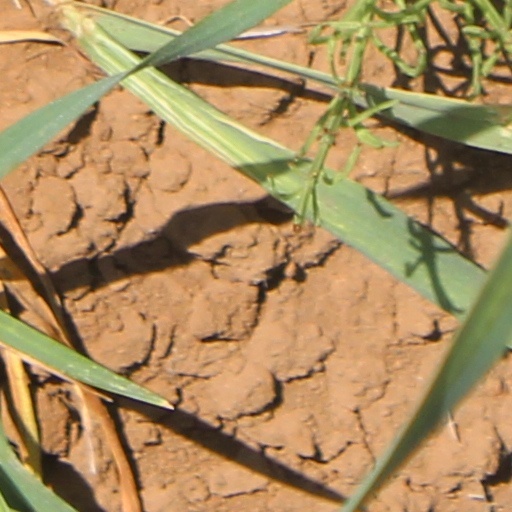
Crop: wheat